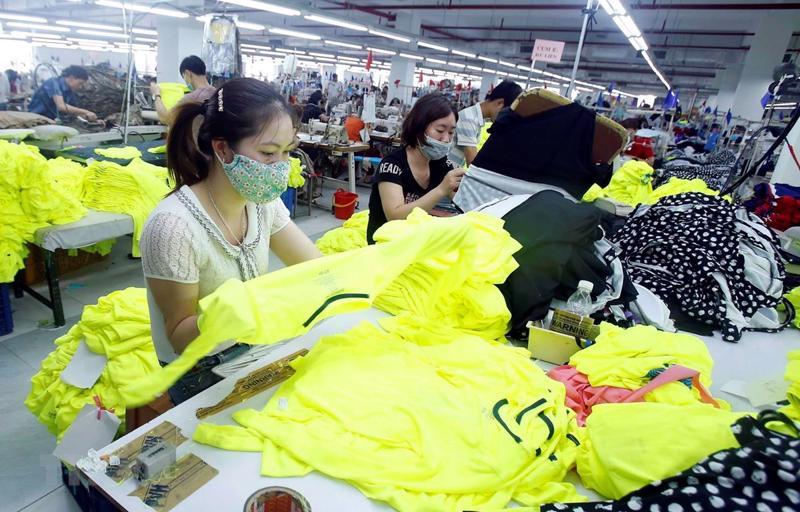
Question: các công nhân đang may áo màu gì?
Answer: vàng